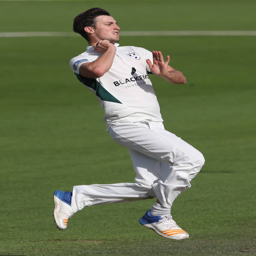
cricket player of bowls during the specsavers county match .